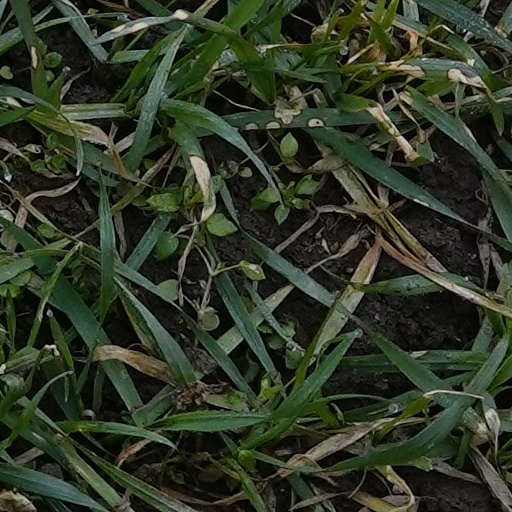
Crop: wheat